Avora Records

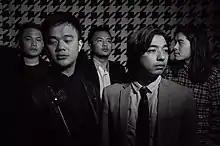
Avora Records in 2020

Avora Records (abbreviated as AR) is an Indian indie rock band from Aizawl, Mizoram formed in 2012.